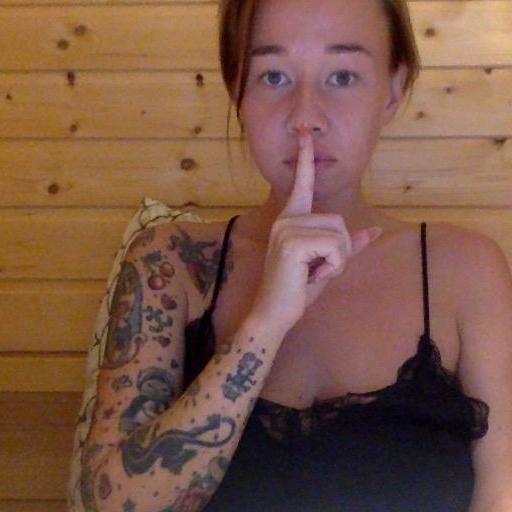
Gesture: mute